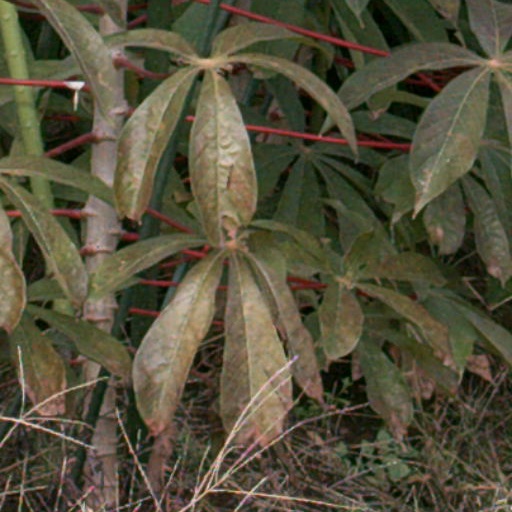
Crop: cassava